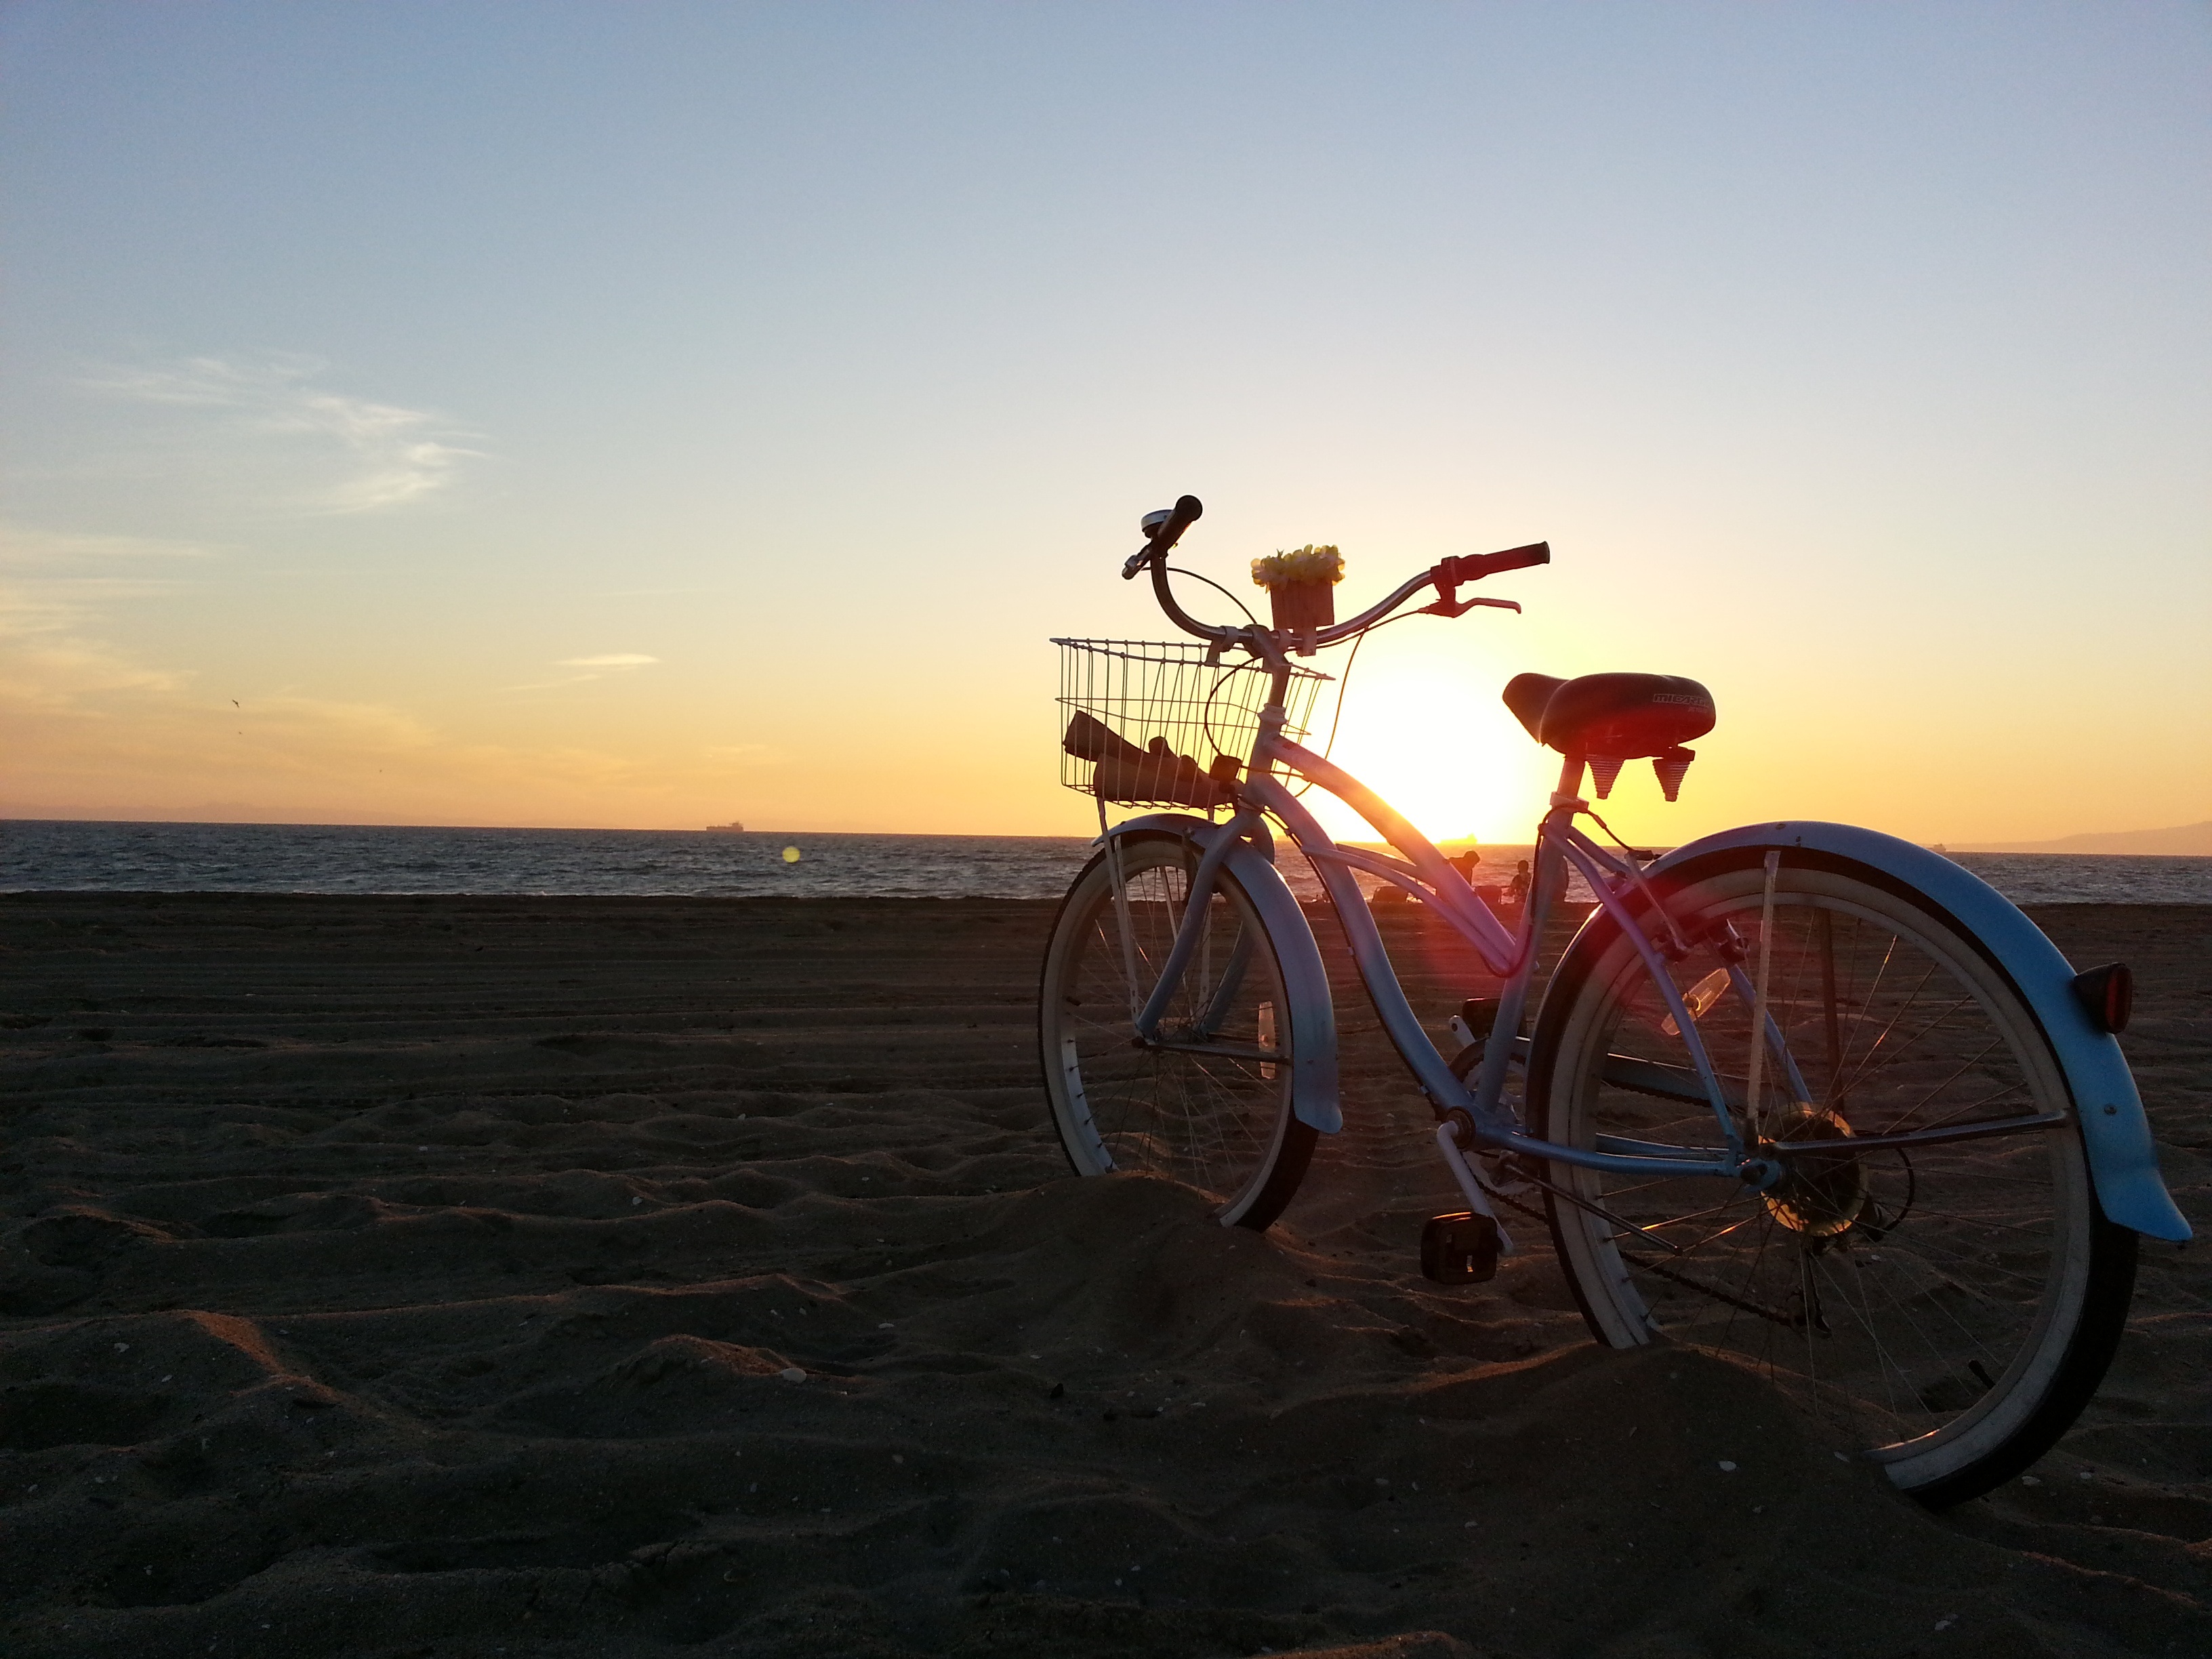
beach, landscape, sea, coast, nature, sand, sun, sunrise, sunset, morning, bicycle, bike, dusk, evening, vehicle, ride, sports equipment, atmosphere of earth